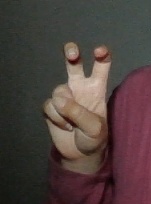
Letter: toot